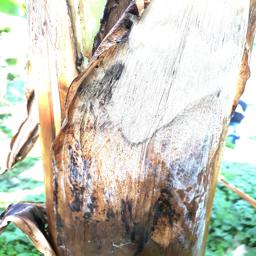
Label: BACTERIAL SOFT ROT